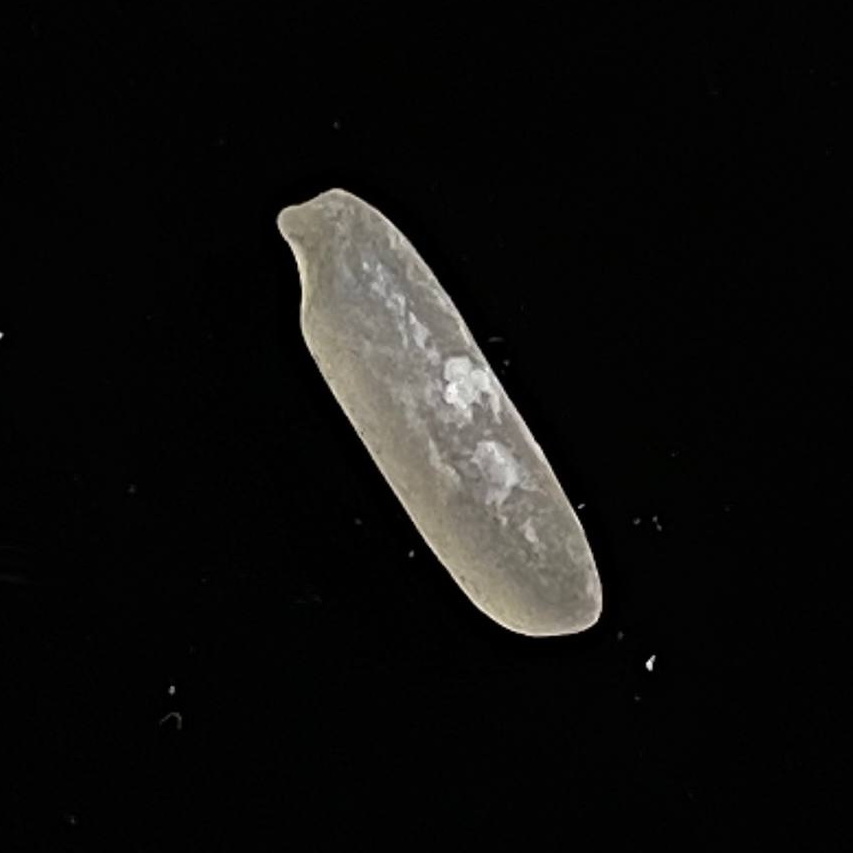
Rice variety: BR28